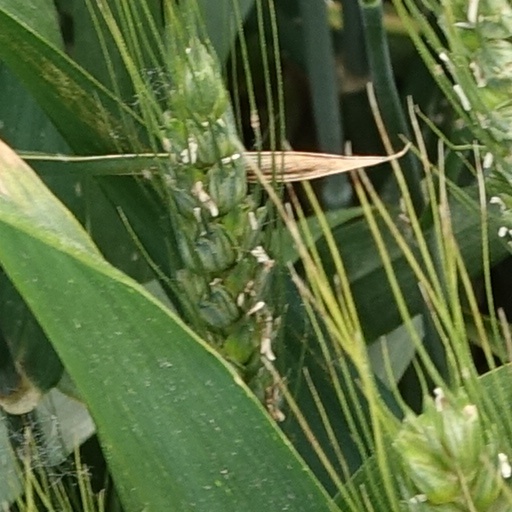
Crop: wheat